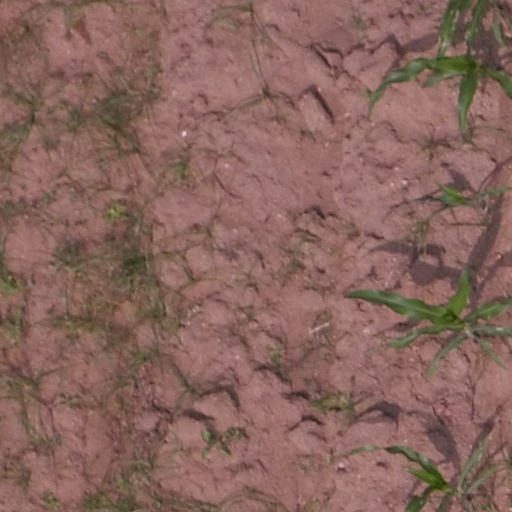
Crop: maize; corn